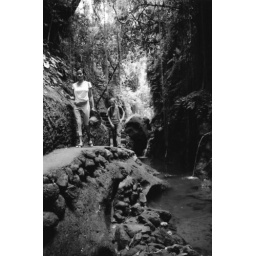
chris and ika in monkey forest